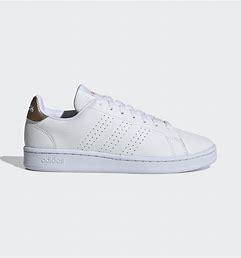
Brand: Adidas
Model: Advantage